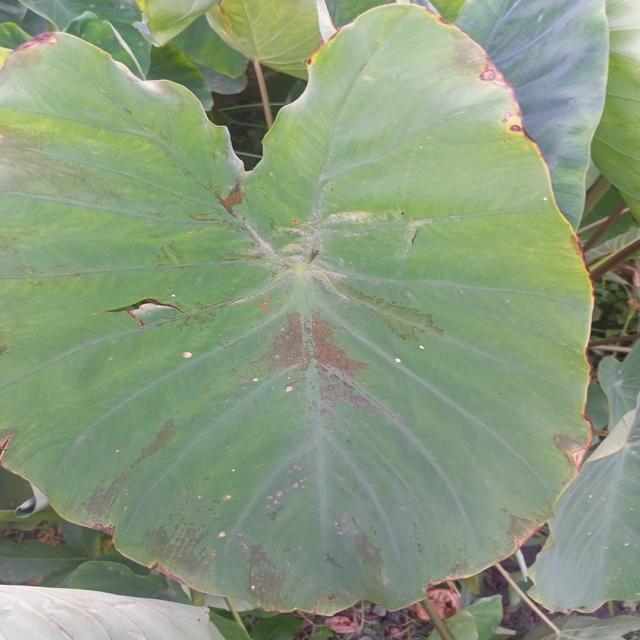
Label: Early_Blight